Clipper Windpower

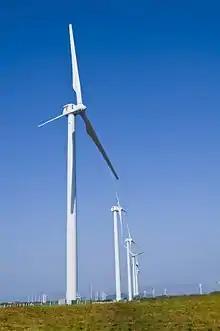
Clipper WindPower turbines installed at the Oaxaca I Lamatalaventosa Wind Farm in Mexico.

In April 2008 Clipper Windpower announced plans to develop a large wind energy turbine in Blyth, Northumberland in the United Kingdom. For use offshore, each turbine was designed to be rated at around 7.5 MW and would be roughly double the size of the largest turbines used in commercial offshore wind farms at that time (Siemens 3.6 MW turbine). According to the British Wind Energy Association, electrical power for a city the size of Newcastle upon Tyne could be supplied by as few as 20 of the turbines.